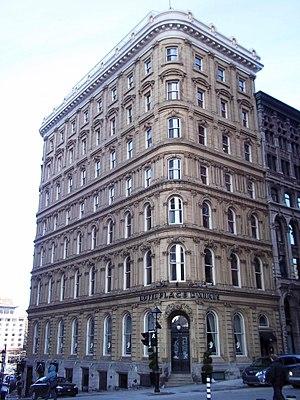
Édifice de la Great Scottish Life Insurance, côte de la Place d'Armes, Montréal
Cet article recense les lieux patrimoniaux de Montréal inscrit au répertoire des lieux patrimoniaux du Canada, qu'ils soient de niveau provincial, fédéral ou municipal.